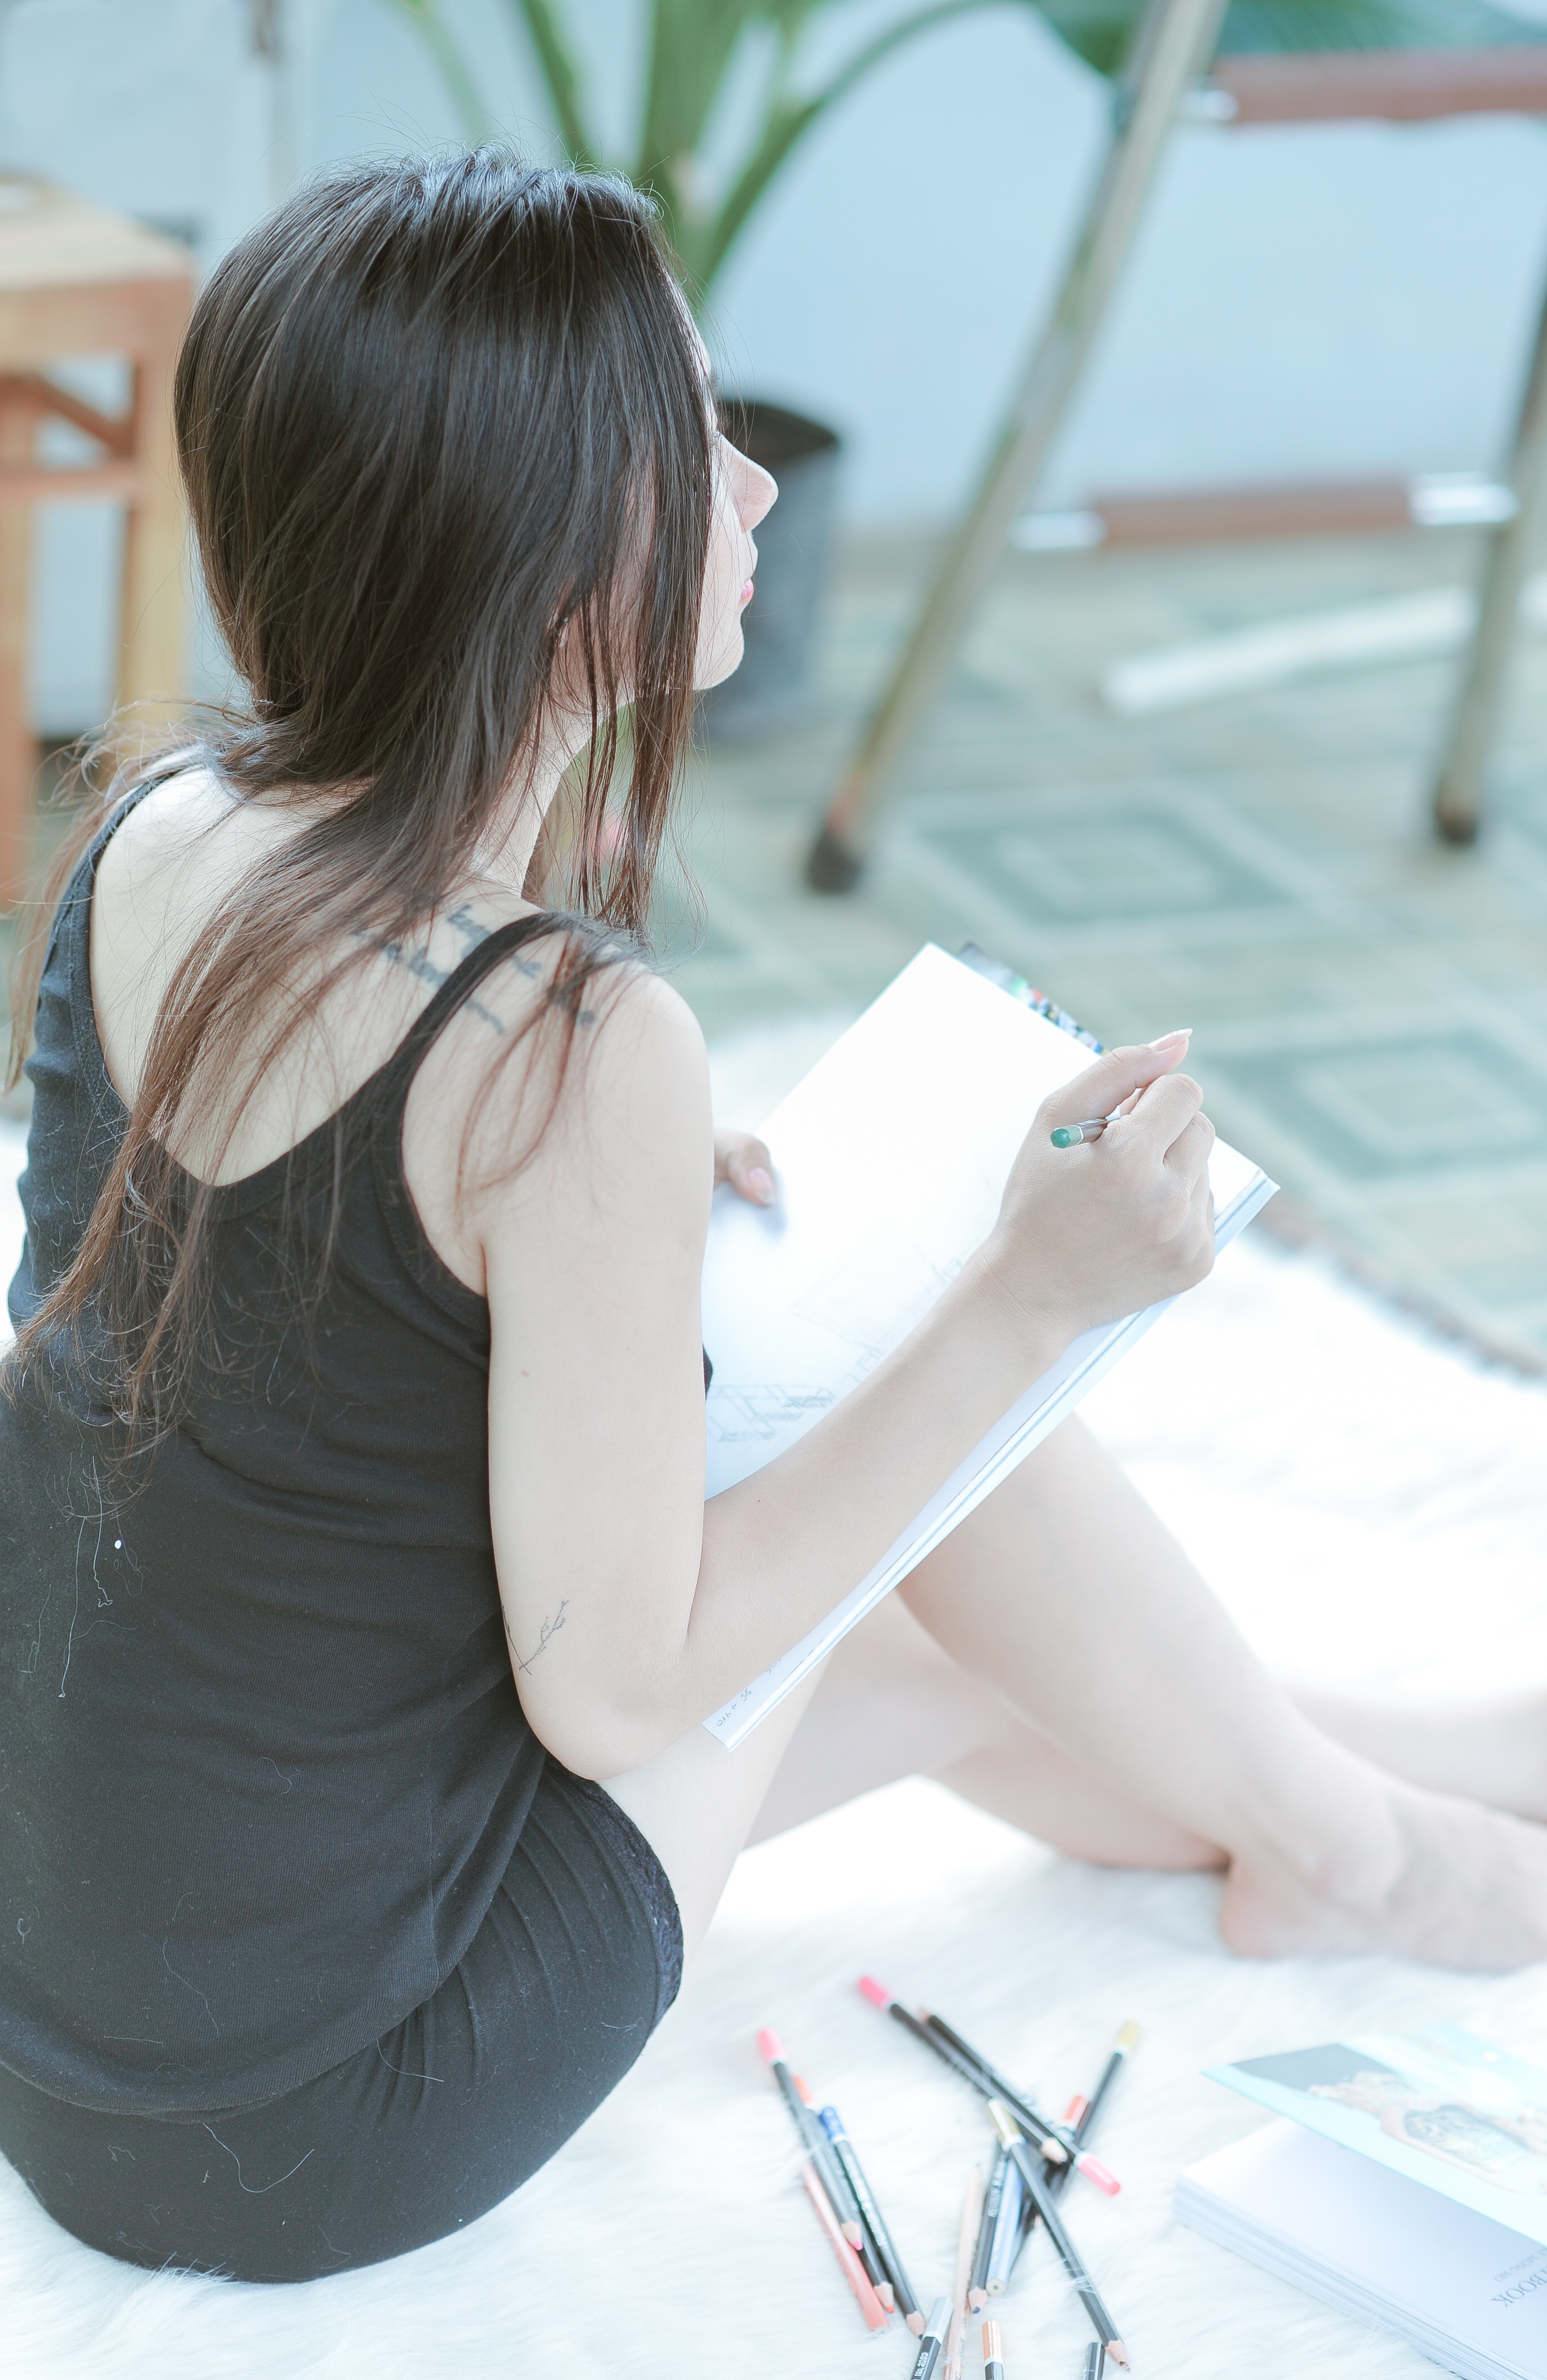
nature, person, people, girl, woman, hair, white, sunlight, morning, summer, female, leg, portrait, model, young, spring, youth, sitting, natural, human, clothing, lady, lifestyle, healthy, hairstyle, smiling, teenager, write, human body, caucasian, posing, outdoors, long, face, art, dress, women, skin, pose, beauty, sexy, style, pretty, draw, shape, beautiful women, attractive, elegance, adult, glamour, photo shoot, sense, human positions